Question: Please indicate a possible affordance area of the brush_with_toothbrush that can be used for brushing
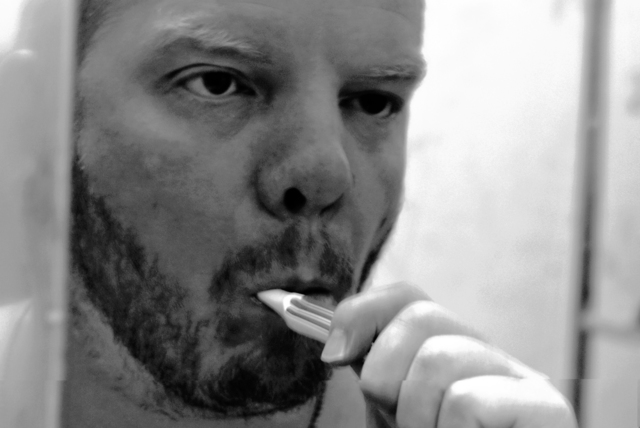
Answer: [251.964, 281.536, 341.214, 337.786]